Centreville–Fentress Historic District

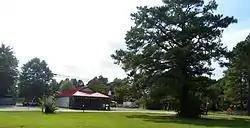
The corner of Fentress Road and Blue Ridge Road

Centreville–Fentress Historic District is a national historic district located at Chesapeake, Virginia. The district encompasses 24 contributing buildings and 10 contributing structures in a rural farming community that developed a small commercial core. It was developed starting in the 1880s, with the addition of the Norfolk and Elizabeth City Railroad link to the Albemarle and Chesapeake Canal. Notable resources include the Fentress House (c. 1870s), Colonial Revival style Centerville Baptist Church (1925), New Burfoot House (1925), Queen Anne style George Jackson House (1890), the Norfolk and Elizabeth City, NC Railroad Tracks, and a 1920 commercial building.